Sunderland A.F.C. Women

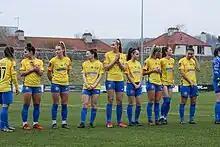
Sunderland A.F.C. Women players before the start of a match against Lewes F.C. Women in January 2022.

On , the team applied to join the FA Women's Championship from the Northern Premier Division. On , the club announced the FA had accepted this application, resulting in their move into the Women's Championship in the following 2021–22 season. Prior to the start of the 2022–23 season, the team officially changed its name from "Sunderland Association Football Club Ladies" to "Sunderland Association Football Club Women" in order to maintain "a contemporary, inclusive outlook as the club further develops into its new era in the women's game".